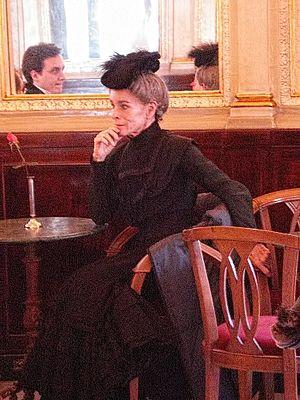
Le Caffè Gambrinus est un café situé sur la célèbre Piazza del Plebiscito de Naples et au numéro 1 de la via Chiaia. Son nom est inspiré de Joannus Primus, roi des Flandres, légendaire inventeur de la bière.